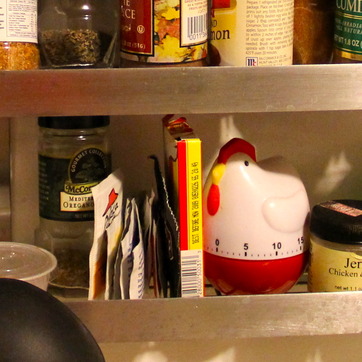
Material: paper